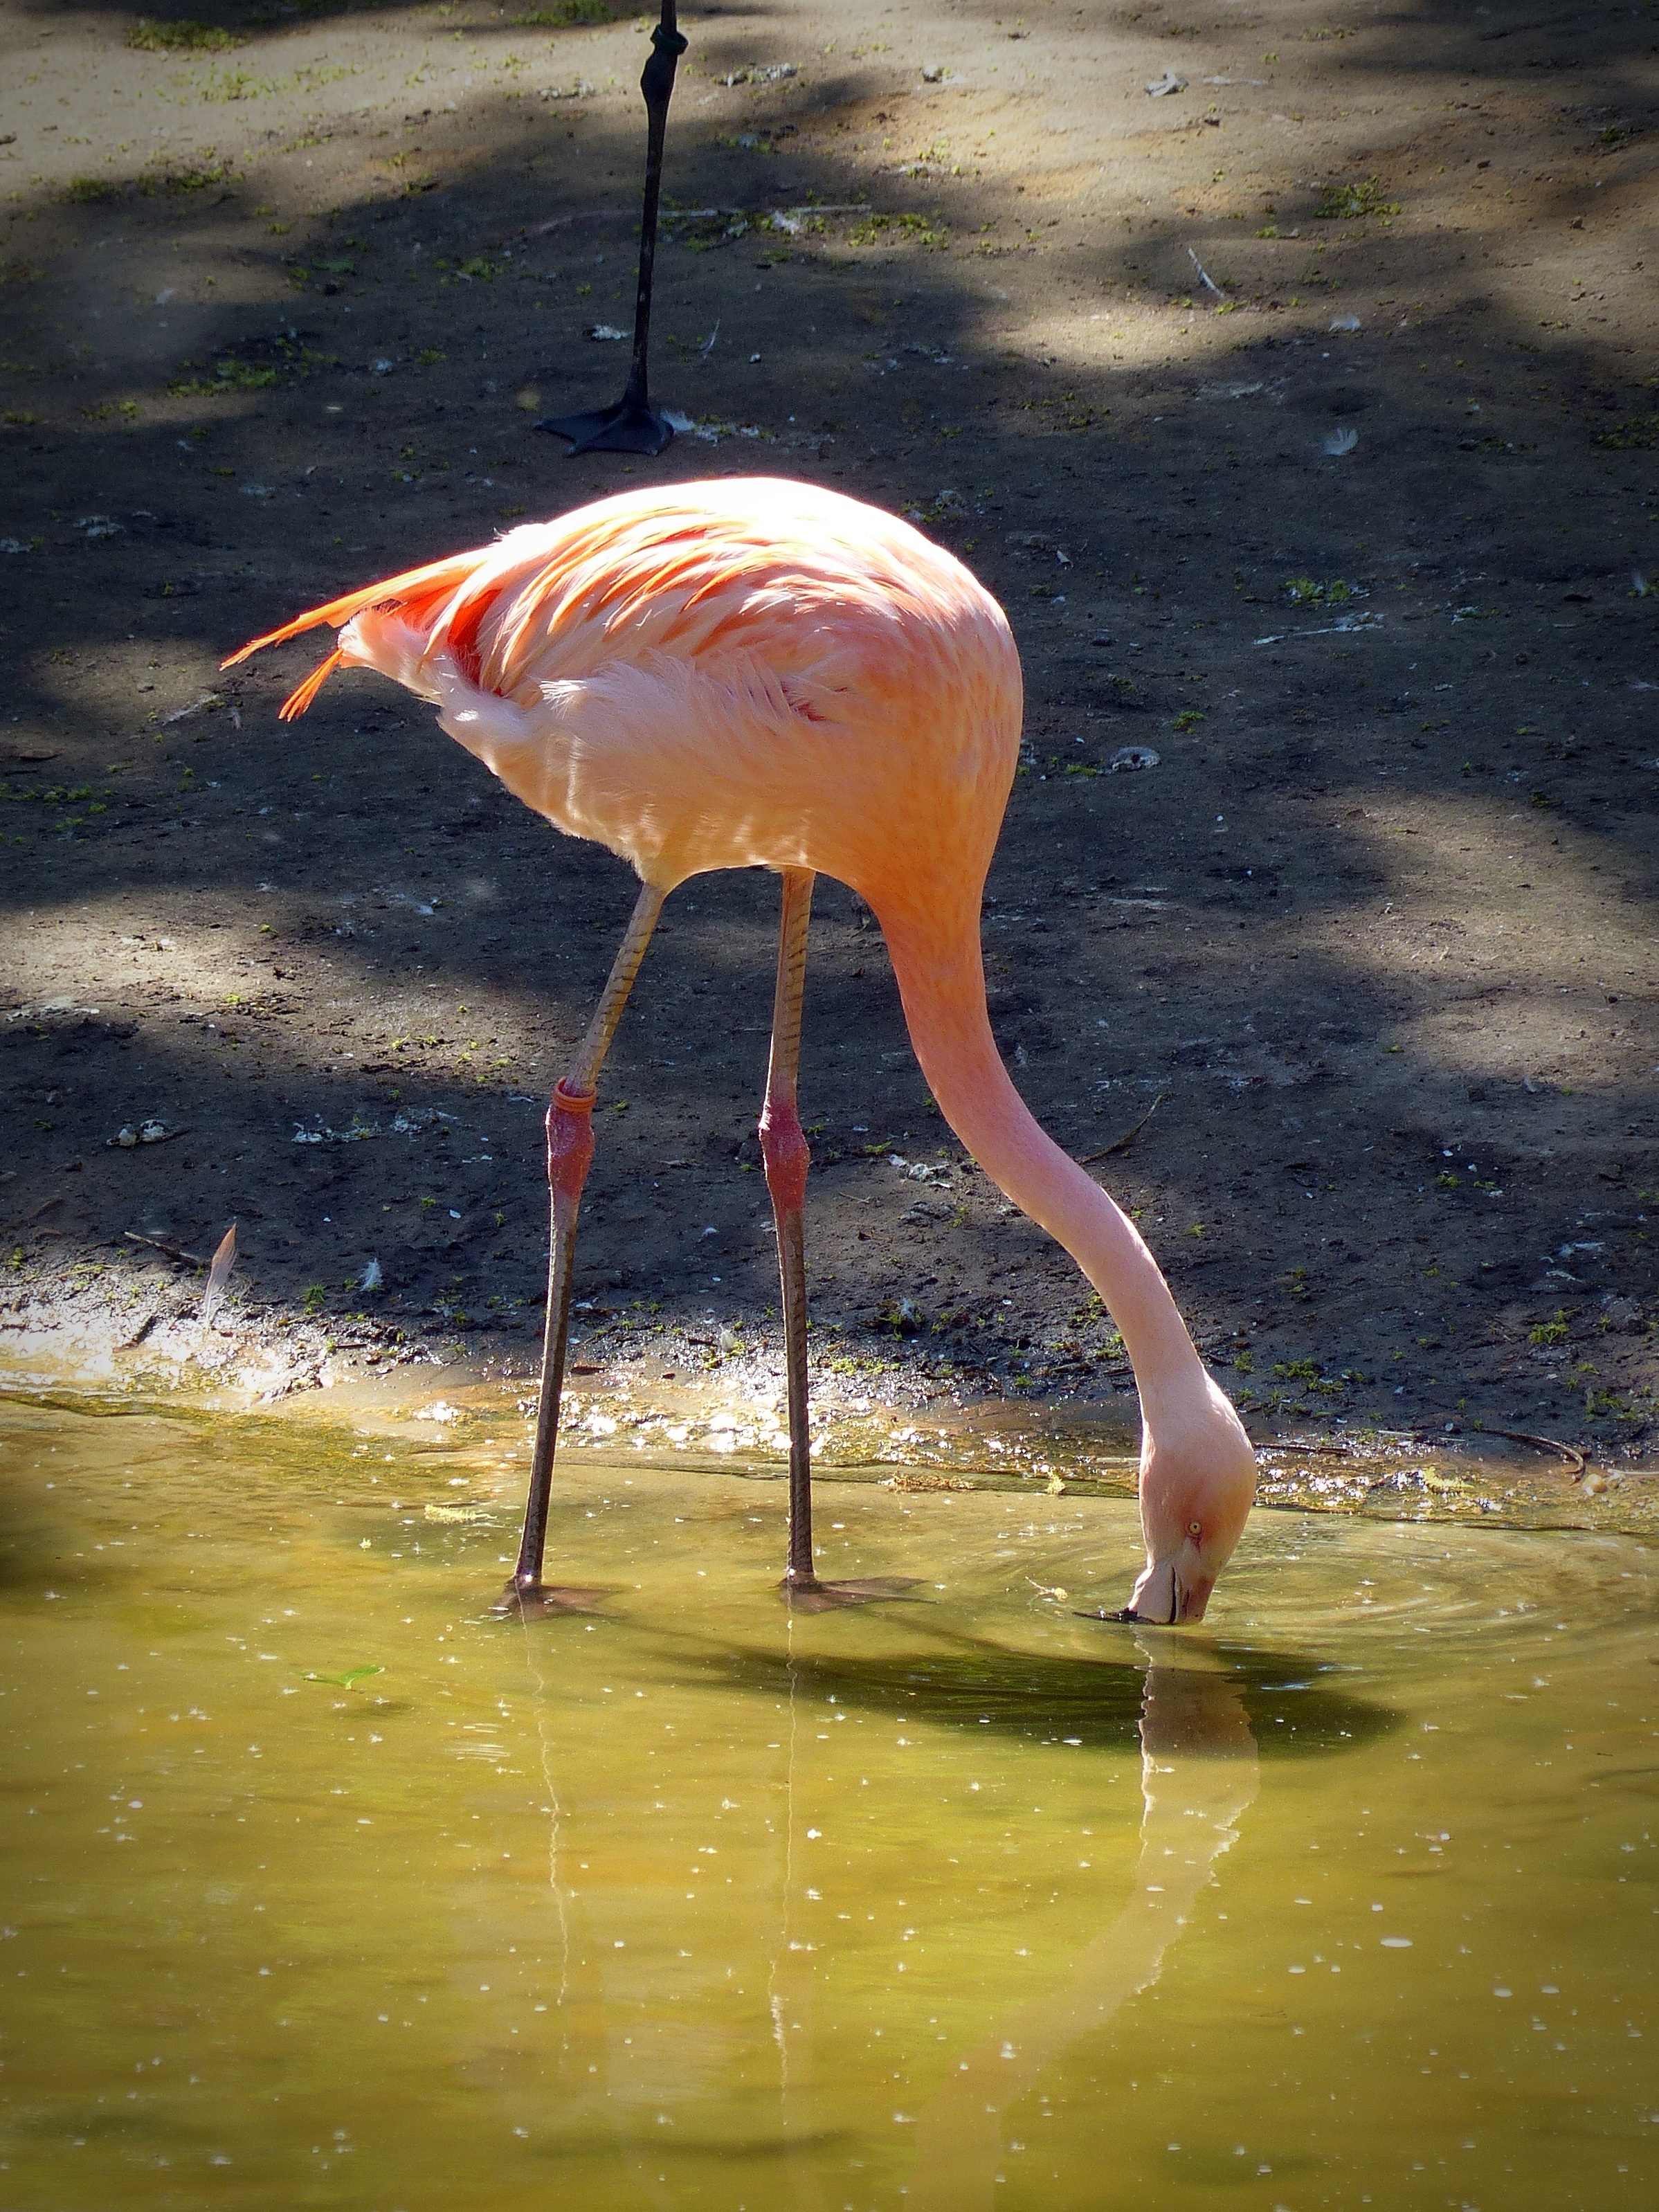
nature, bird, wildlife, reflection, beak, drink, pink, feather, fauna, plumage, flamingo, vertebrate, water bird, spring dress, shorebird, exotic bird